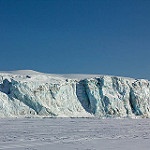
Scene: Outdoor